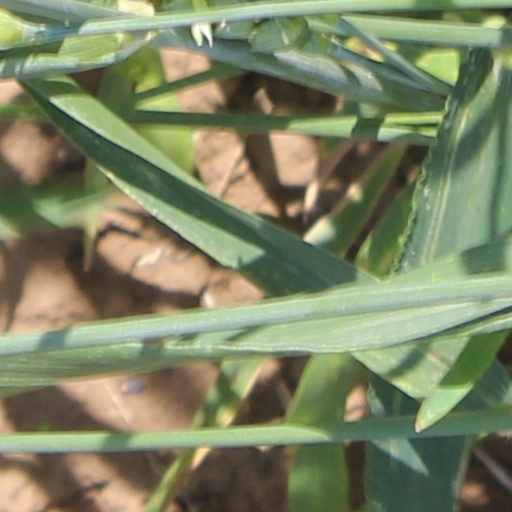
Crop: wheat